Ernst H. Beutner

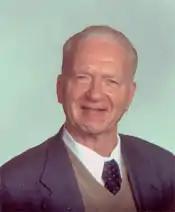
Beutner in 2012

Ernst H. Beutner (August 27, 1923 – June 10, 2013) was a German-born microbiologist who discovered the role of autoimmunity in pemphigus and pemphigoid using self-designed immunofluorescent methods. For this achievement, he is often regarded as the "Founder of Immunodermatology". He was the author or co-author of over 10 papers, which were each cited over 100 times.